Witold Lutosławski

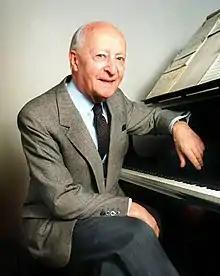
Lutosławski in 1992

Witold Roman Lutosławski (25 January 1913 – 7 February 1994) was a Polish composer and conductor. Among the major composers of 20th-century classical music, he is "generally regarded as the most significant Polish composer since Szymanowski, and possibly the greatest Polish composer since Chopin". His compositions—of which he was a notable conductor—include representatives of most traditional genres, aside from opera: symphonies, concertos, orchestral song cycles, other orchestral works, and chamber works. Among his best known works are his four symphonies, the Variations on a Theme by Paganini (1941), the Concerto for Orchestra (1954), and his cello concerto (1970).